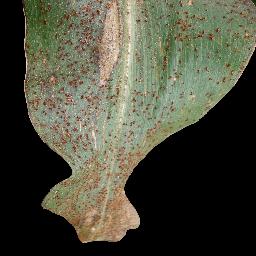
Label: Corn___Common_rust